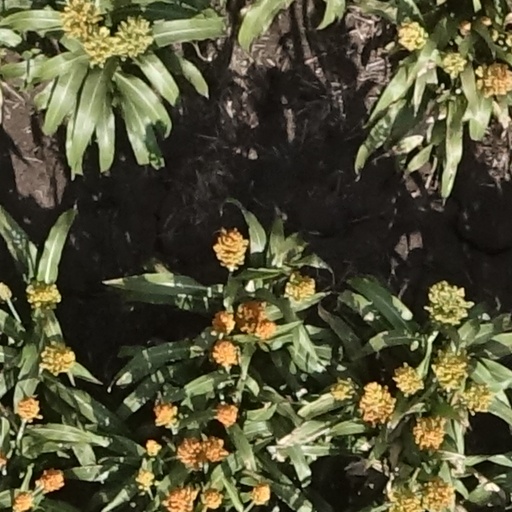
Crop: sorghum